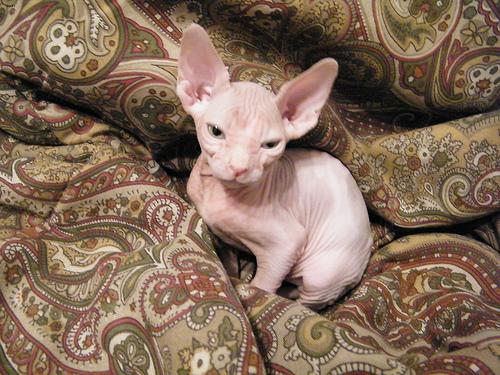
Breed: Sphynx